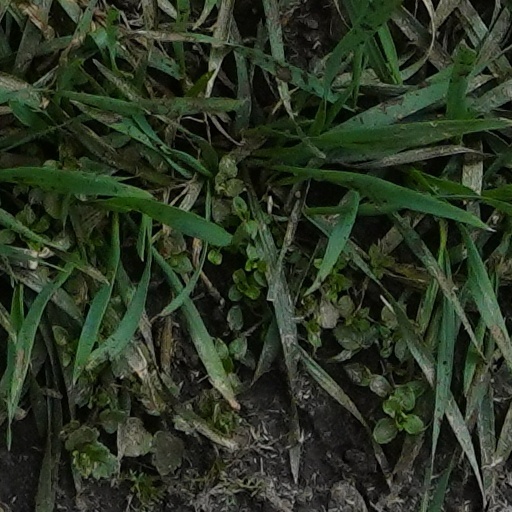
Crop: wheat